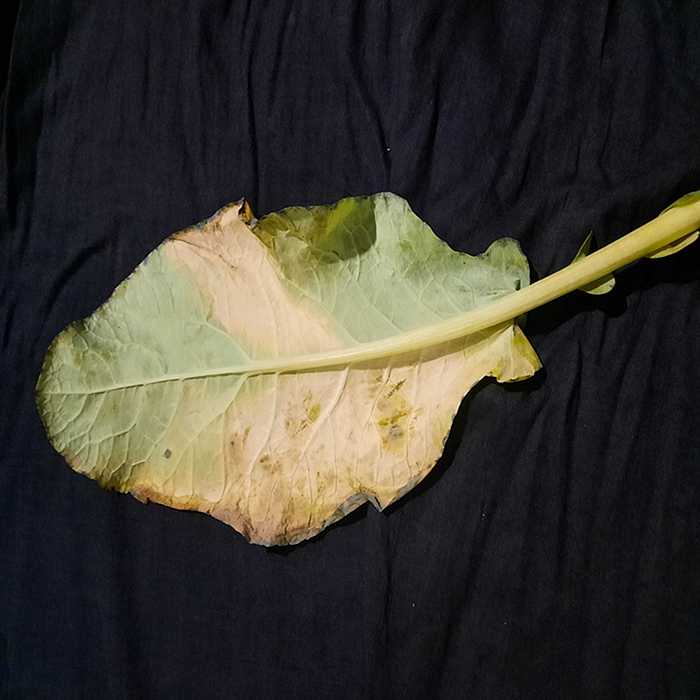
Plant: Cauliflower
Label: Black Rot